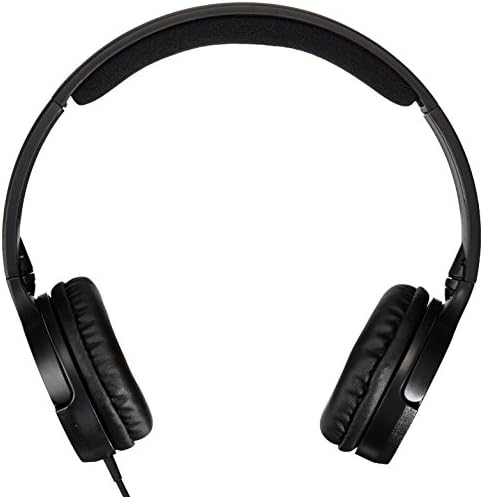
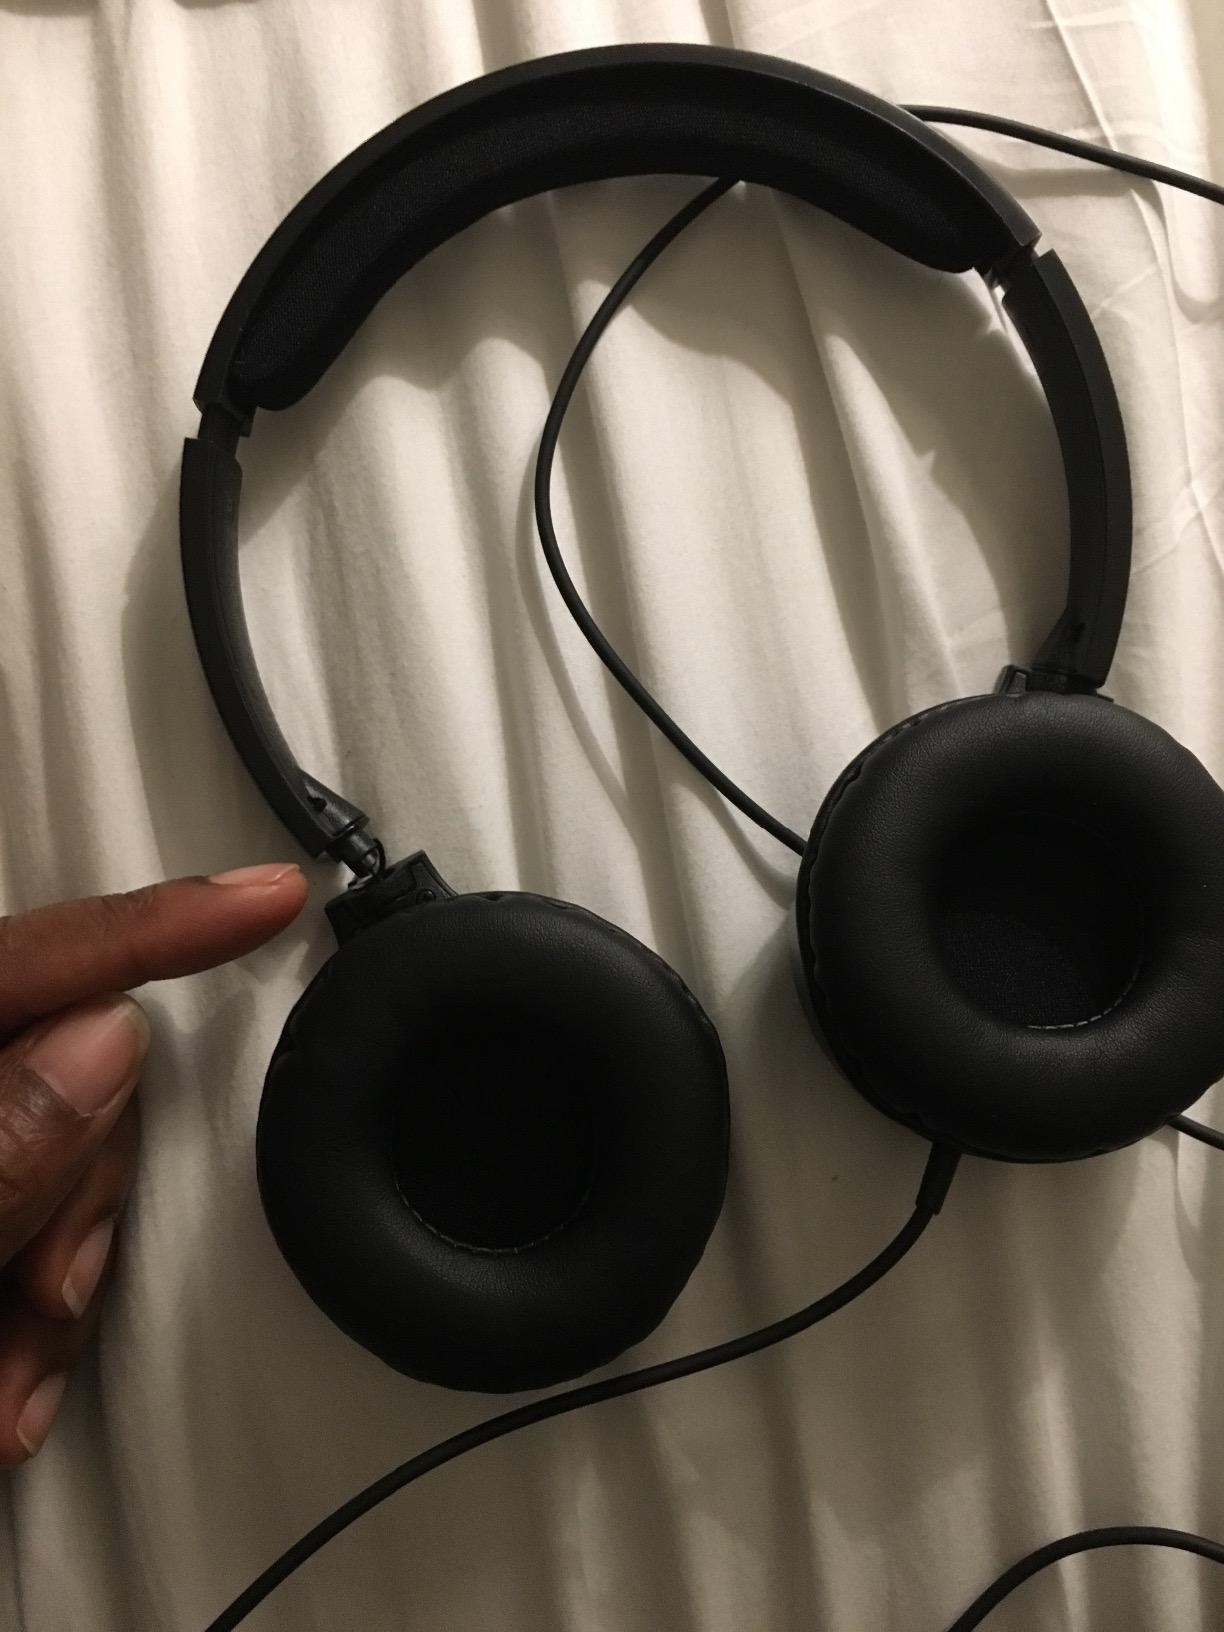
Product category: headphones
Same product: yes